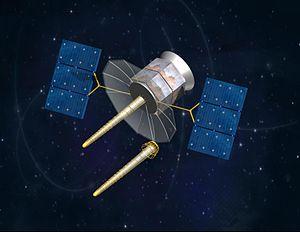
Fleet Satellite Communications System ou FLTSATCOM est une famille de satellites de télécommunications géostationnaires militaires mis en service par la Marine de guerre américaine en 1981 pour assurer les liaisons entre les navires, les sous-marins, les avions et les stations terrestres. Ces satellites ont été remplacés par la suite par la série des UHF Follow-On System.